Answer in natural language. Considering the relative positions, where is black colour chair  shape square (highlighted by a blue box) with respect to black colour chair  shape square (highlighted by a red box)? Choose between the following options: below or above
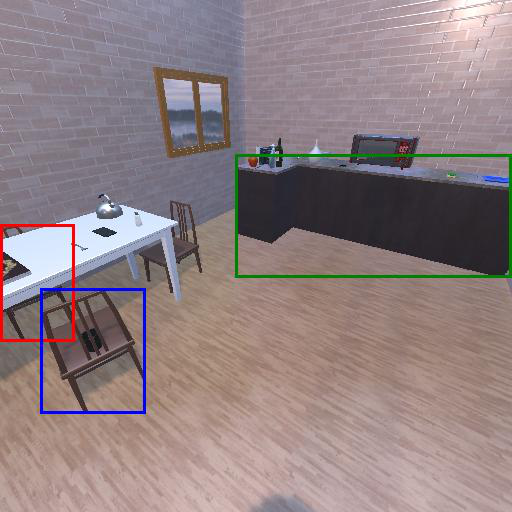
<answer>below</answer>